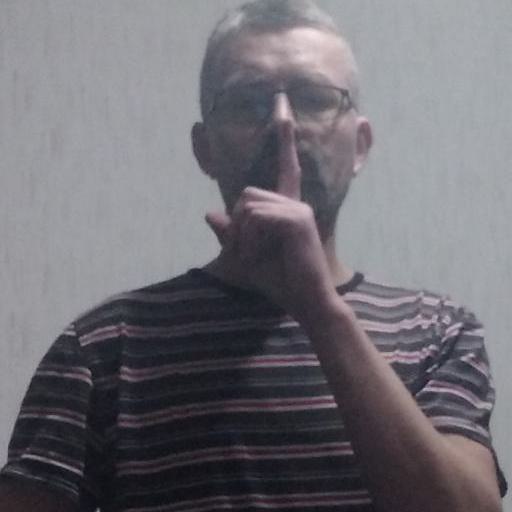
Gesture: mute